Joséphine de Meaux

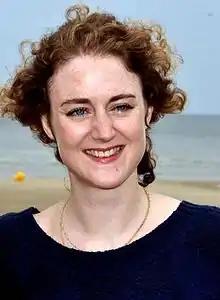
Joséphine de Meaux in 2012

Joséphine de Meaux was born in Boulogne-Billancourt, Hauts-de-Seine, France. She studied at the French National Academy of Dramatic Arts from 1999 to 2002, acting in several plays.